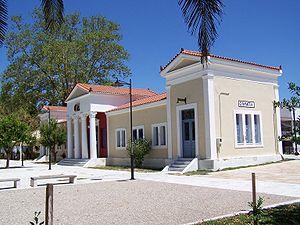
Gare de Olympie en Grèce. Nom grec «
Olympie ou plus exactement Ancienne-Olympie est une localité du district régional d'Élide en Grèce, de 1 500 habitants, située au bord du fleuve Alphée, à l'ouest et à proximité immédiate du sanctuaire d’Olympie.
La ligne Pyrgos - Olympie est une ligne ferroviaire secondaire grecque à voie unique et à écartement métrique reliant la ville de Pyrgos à la commune historique d'Ancienne Olympie. Elle est située intégralement dans le district régional d'Élide, dans l'ouest du Péloponnèse.
La gare d'Olympie une gare ferroviaire grecque, terminus de la ligne de Pyrgos à Olympie, située sur le territoire de la ville d'Olympie, dans le district régional d'Élide, à l'ouest du Péloponnèse.